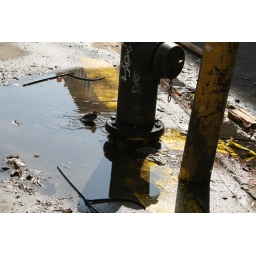
this was a cute bird I saw bathing on the sidewalk in manhattan.